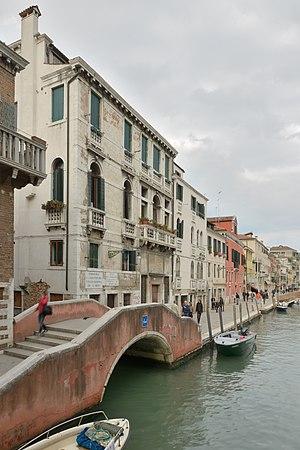
Canal Rio de la Misericordia à Venise.
Le Ca' Caotorta ou Palazzo Caotorta est un palais de Venise, sur le Rio de la Misericordia dans le sestiere de Cannaregio.